Jubail

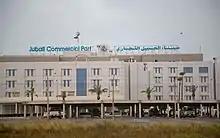
Jubail commercial port

Jubail ("Al Jubayl") is a city in the Eastern province on the Persian Gulf coast of Saudi Arabia, with a total population of 474,679 as of 2022. It is home to one of the largest industrial cities in the world. It is also home to the Middle East's largest and world's fourth largest petrochemical company SABIC. It has the world's largest IWPP (Independent Water and Power Project) producing 2743.6 MW of electricity and 800,000 m of water daily.